Knightriders

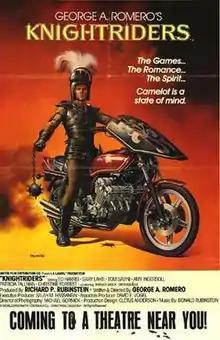
Original theatrical poster by Boris Vallejo

Knightriders is a 1981 American action drama film written and directed by George A. Romero and starring Ed Harris, Gary Lahti, Tom Savini, Amy Ingersoll, Patricia Tallman, and Christine Forrest. It was filmed entirely on location in the Pittsburgh metro area, including Fawn Township and Natrona during the summer of 1980.